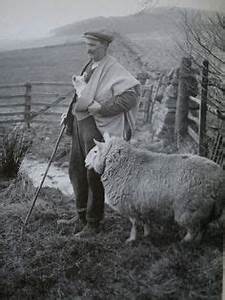
Label: pecora